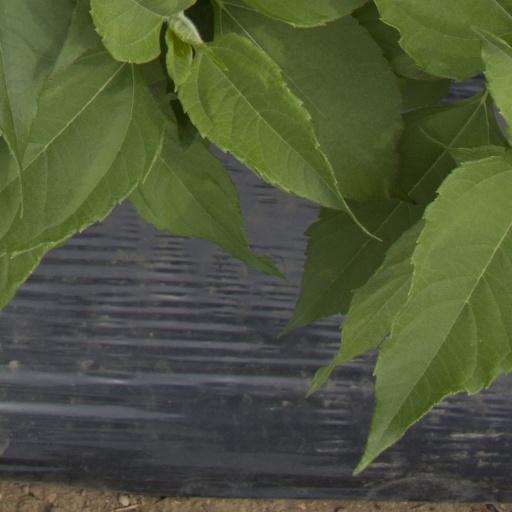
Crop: Jerusalem artichoke